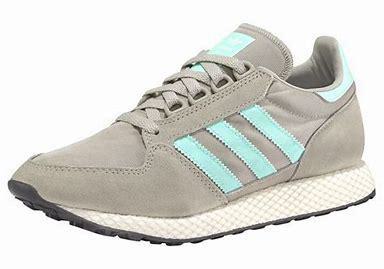
Brand: Adidas
Model: Forest Grove